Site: brandenburg
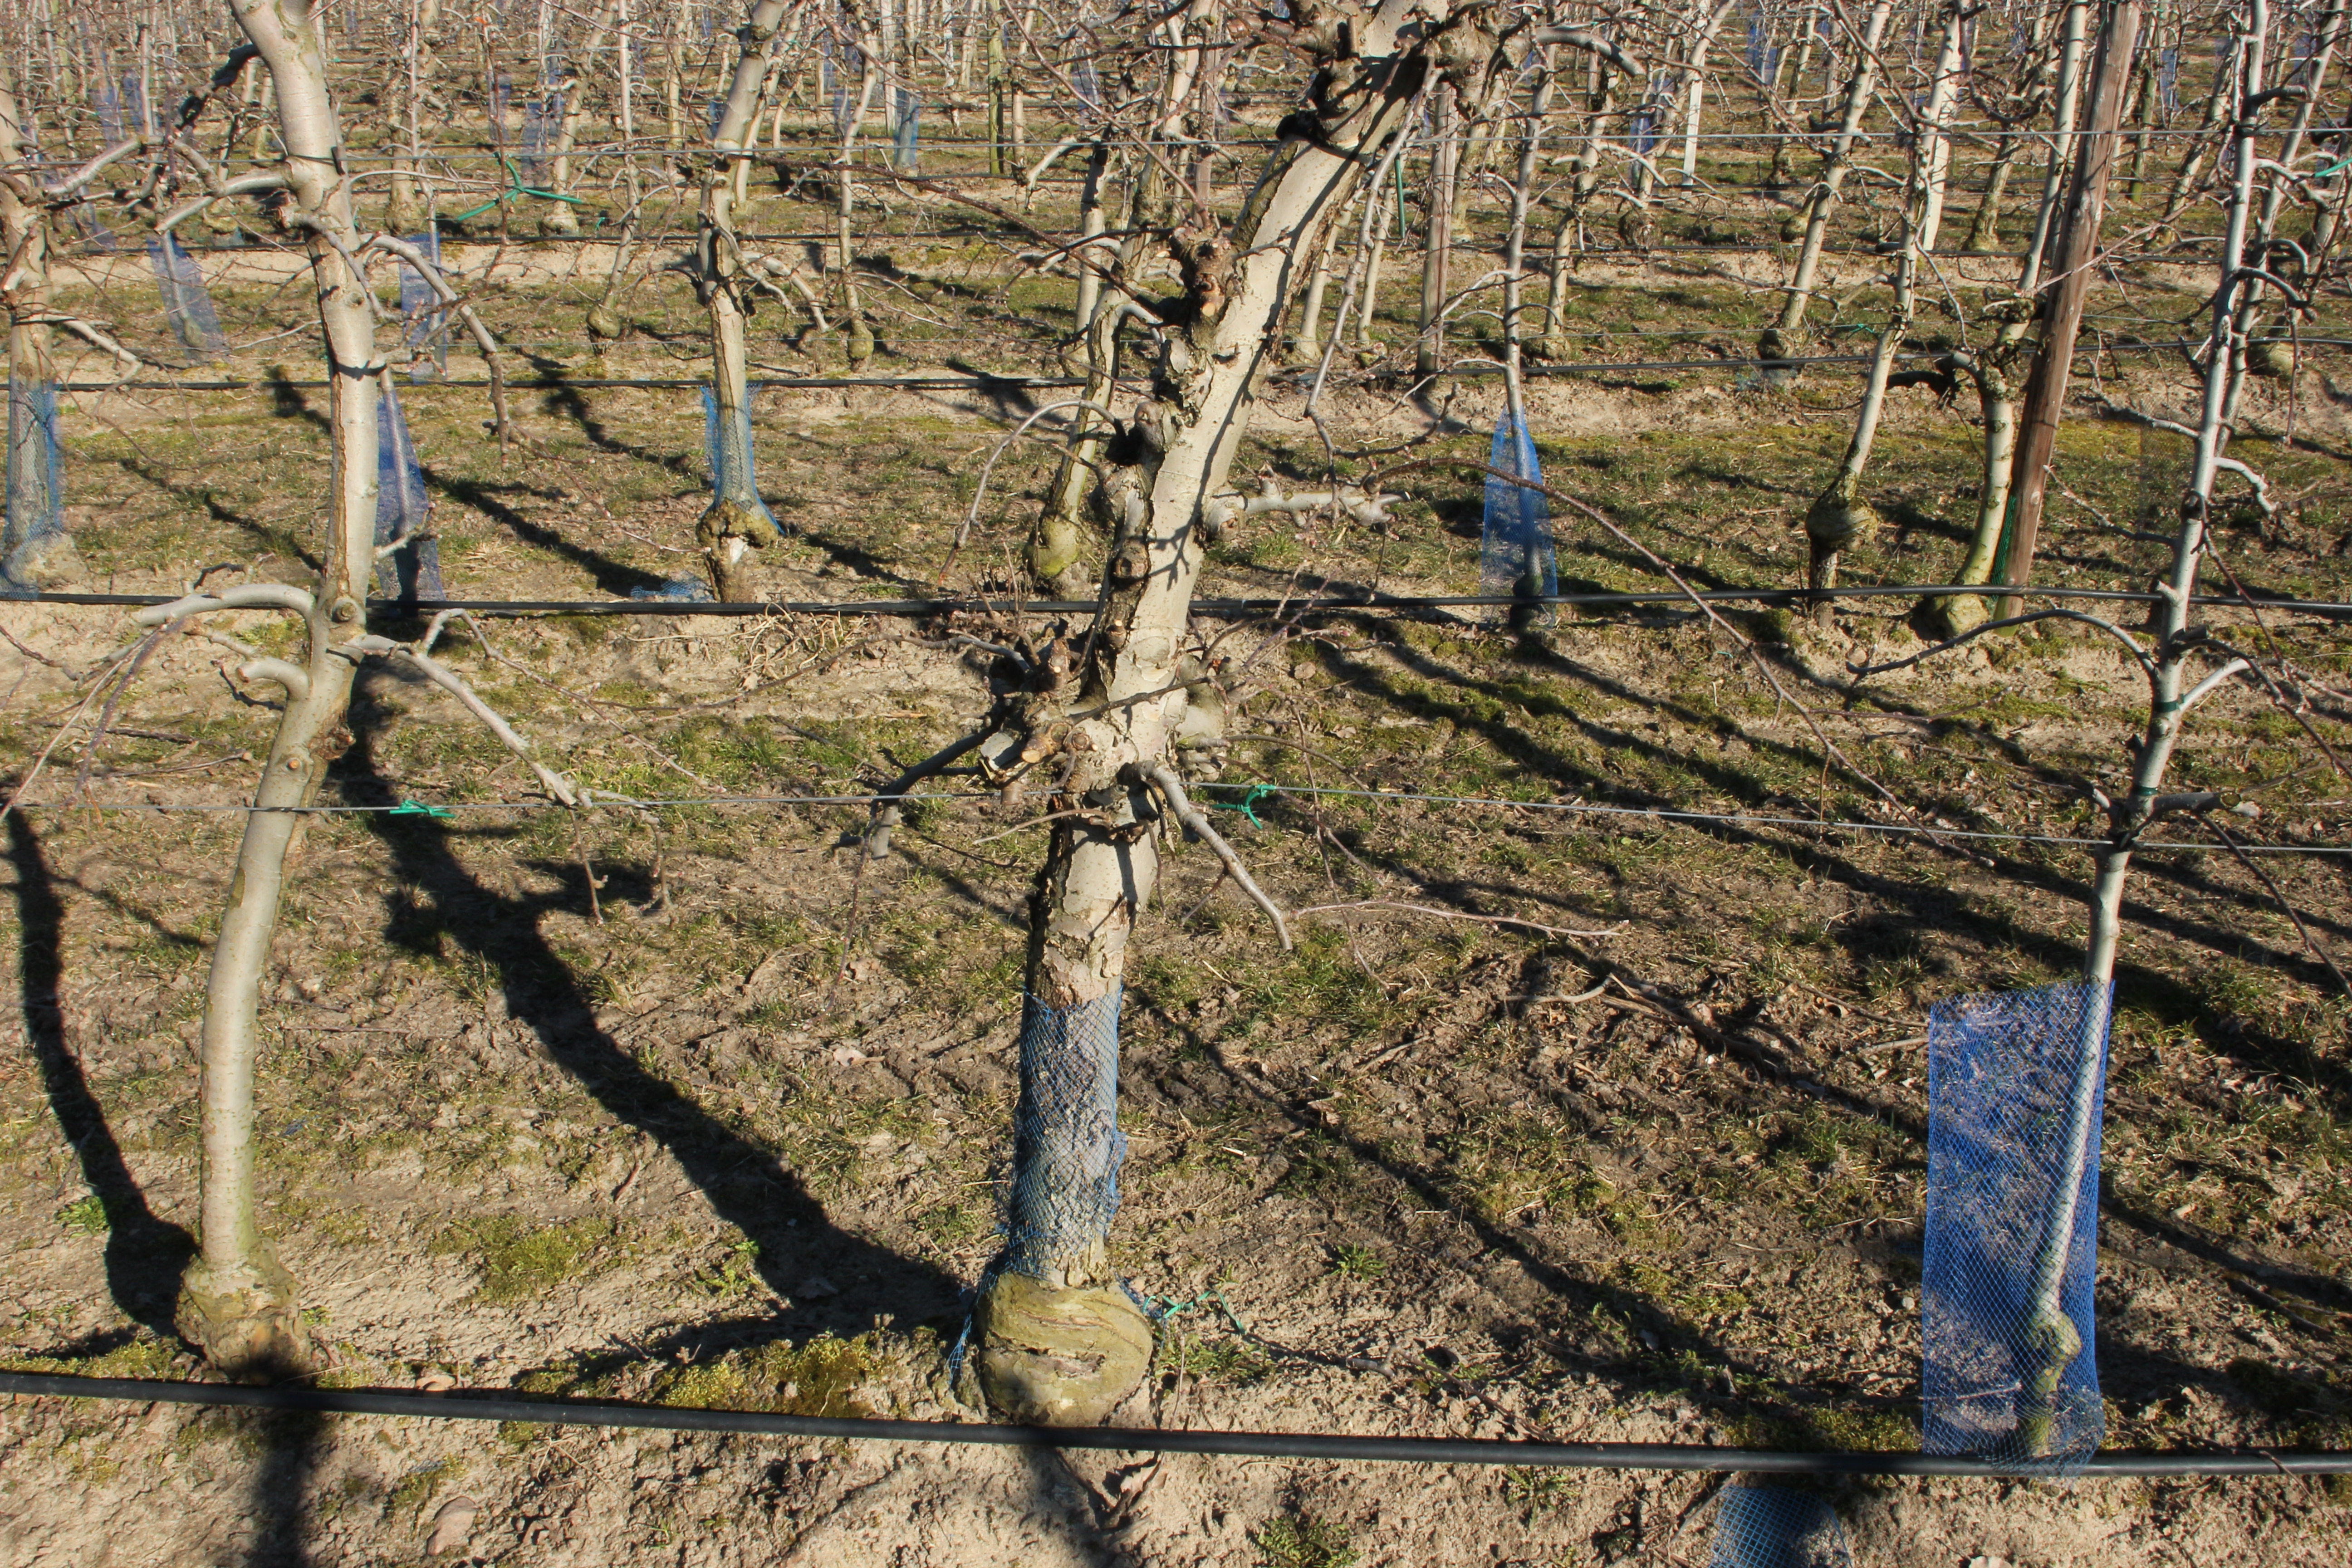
Growth stage (BBCH 03): Bud development